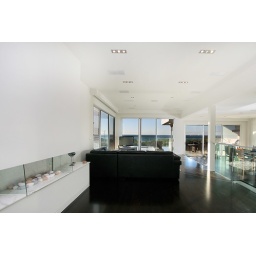
580 on board, 430 to the left through white brollie, windows were layerd in PS and whites increased